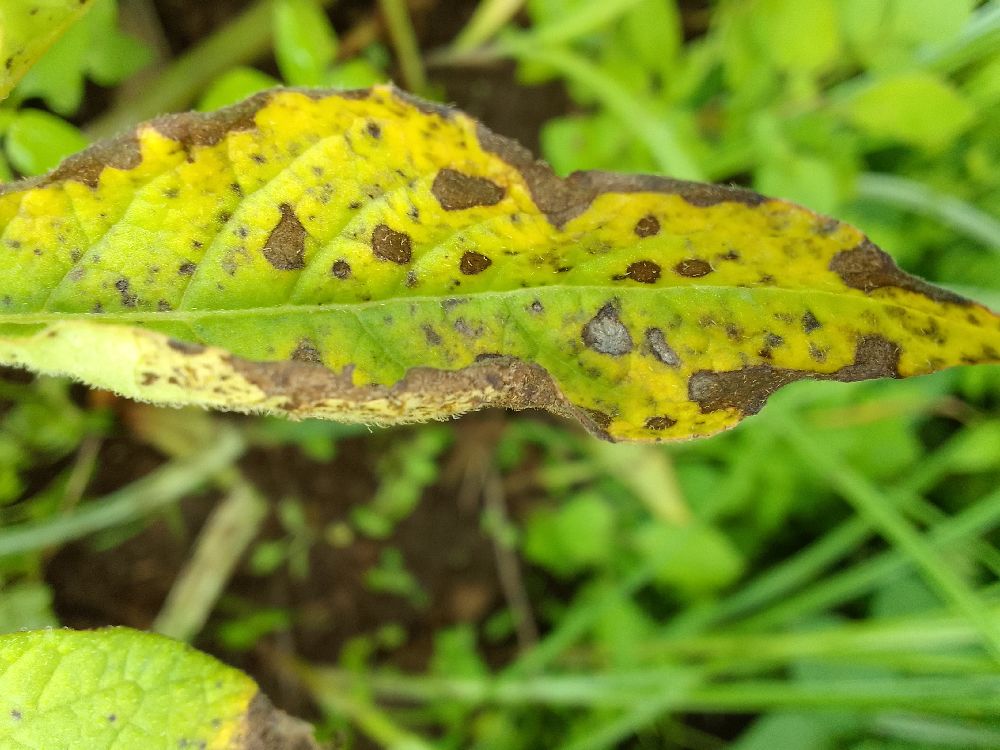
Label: Early blight